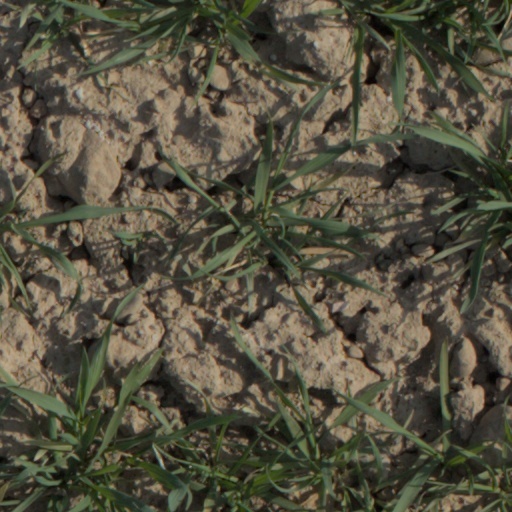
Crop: wheat